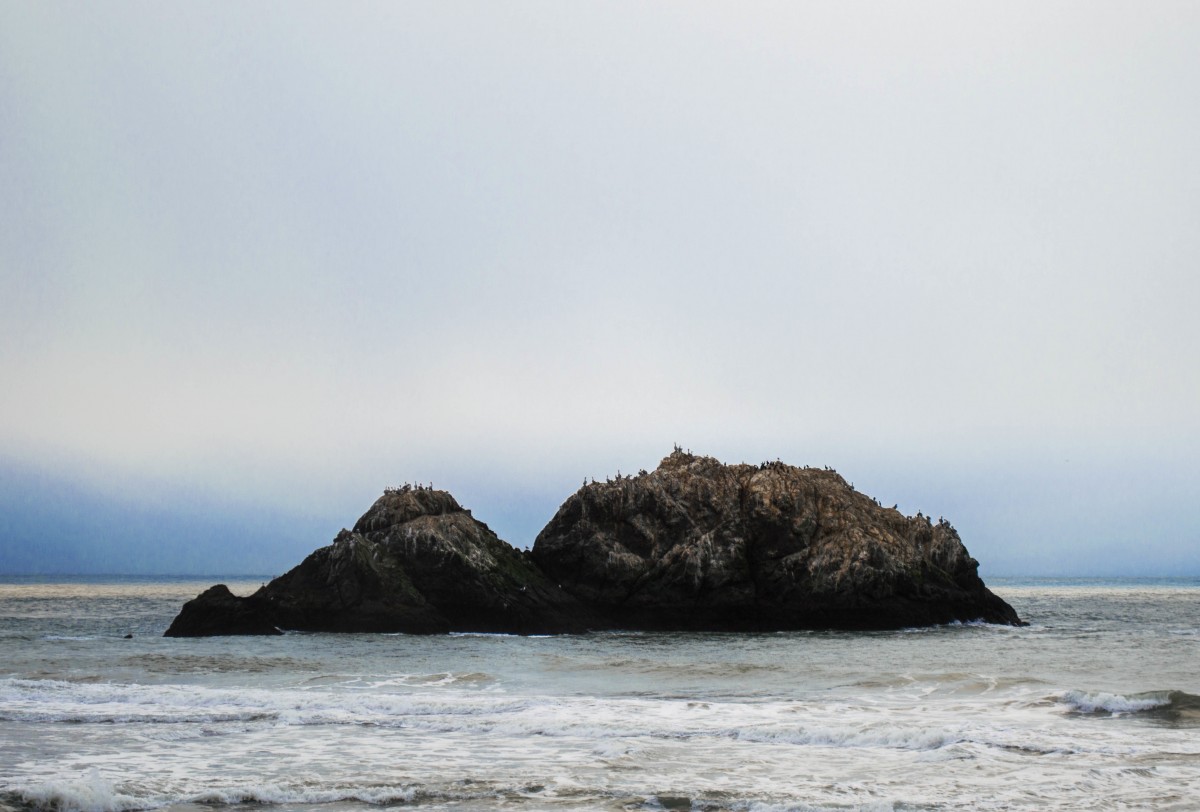
Tags: sea, coast, nature, sand, rock, ocean, horizon, cloud, shore, cliff, bay, island, terrain, body of water, cape